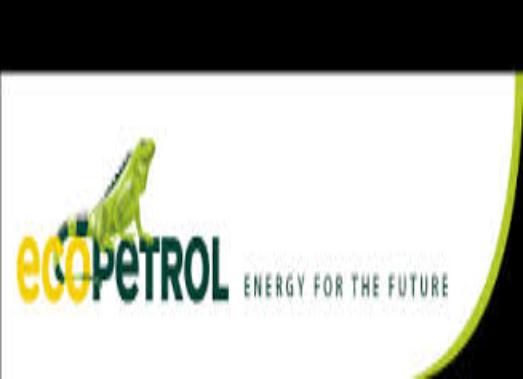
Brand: Ecopetrol
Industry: Transportation